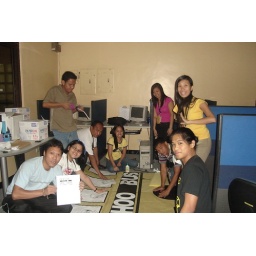
I'm the one standing in brown collared shirt trying cut a piece of paper.